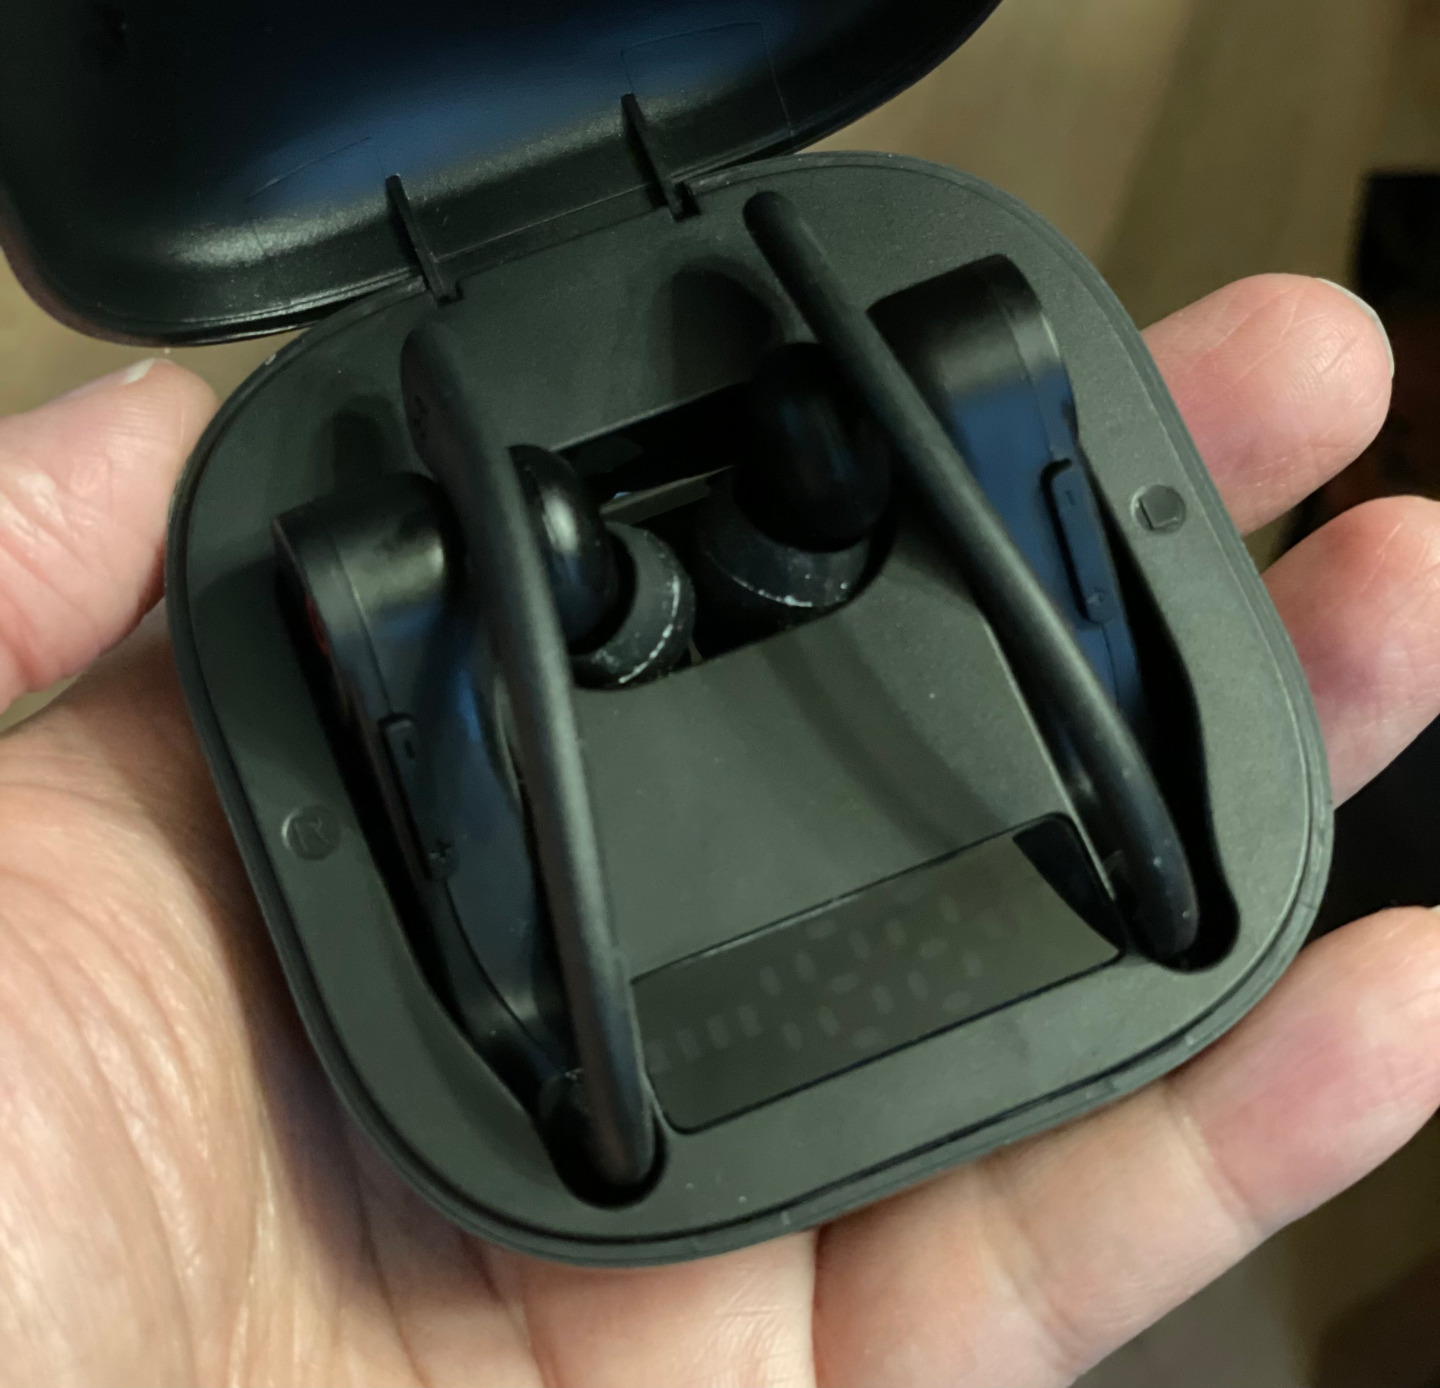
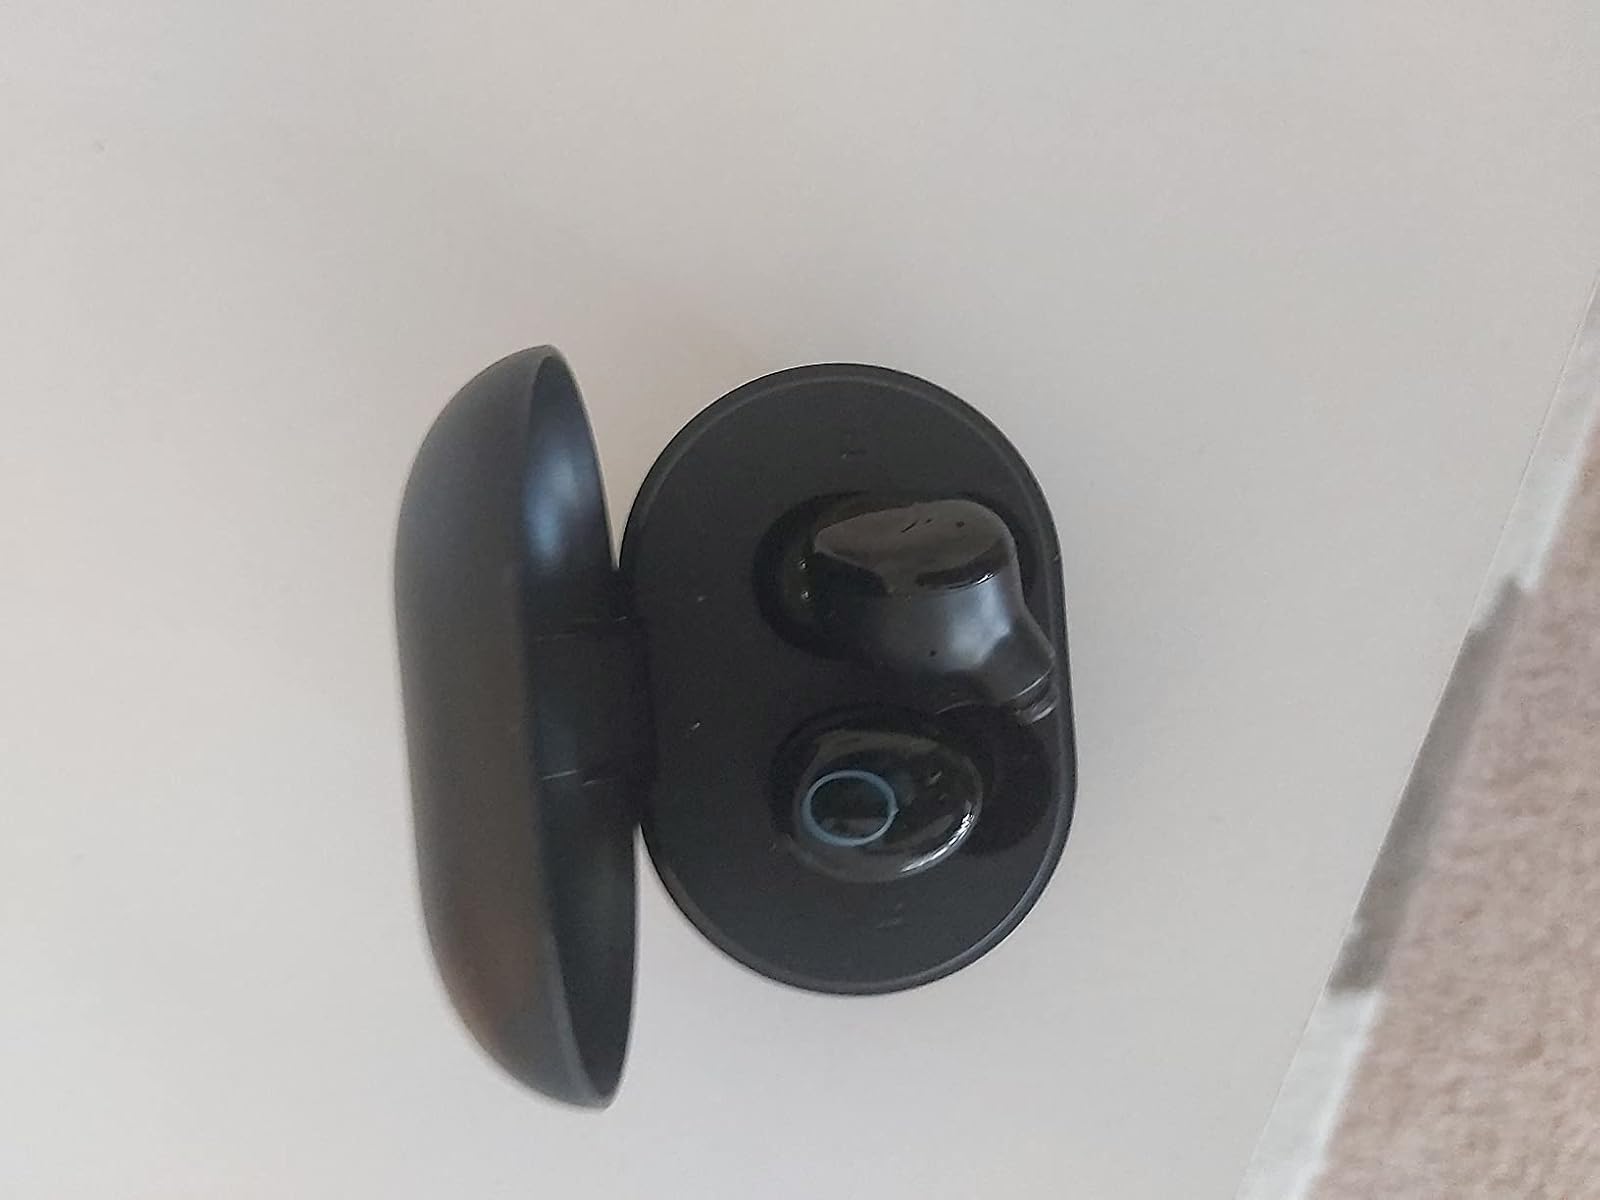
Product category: earbuds
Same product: no